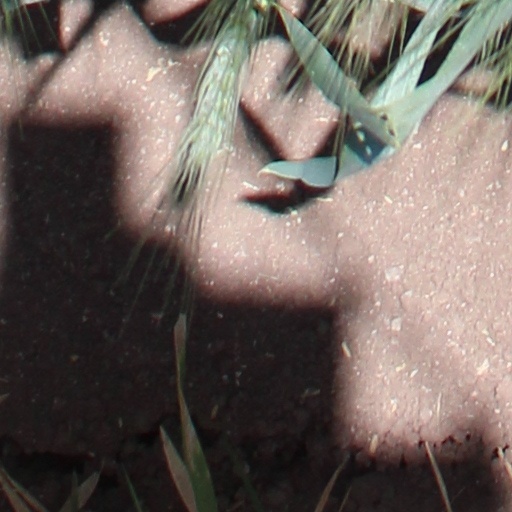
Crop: wheat